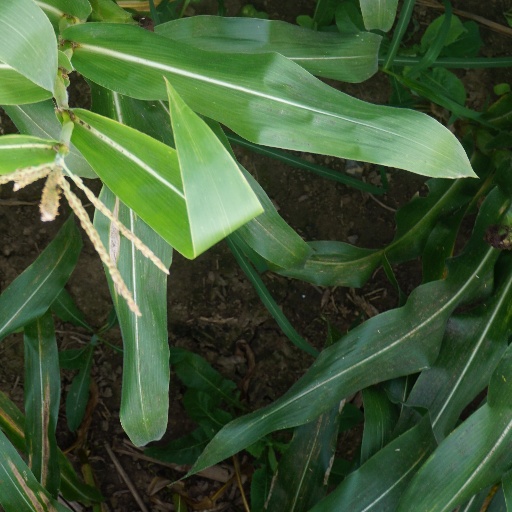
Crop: maize; corn